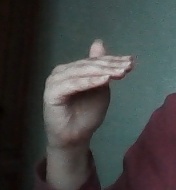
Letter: khaa